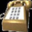
Label: telephone